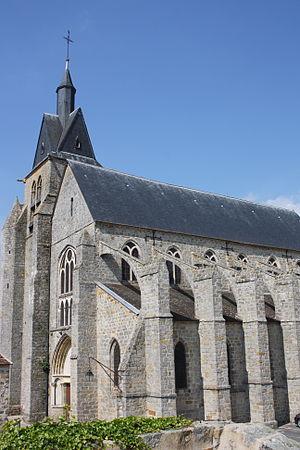
Cet article recense les monuments historiques de l'est de la Seine-et-Marne, en France.
L'église Saint-Martin-et-Saint-Magne est une église catholique située à Nangis, en France.